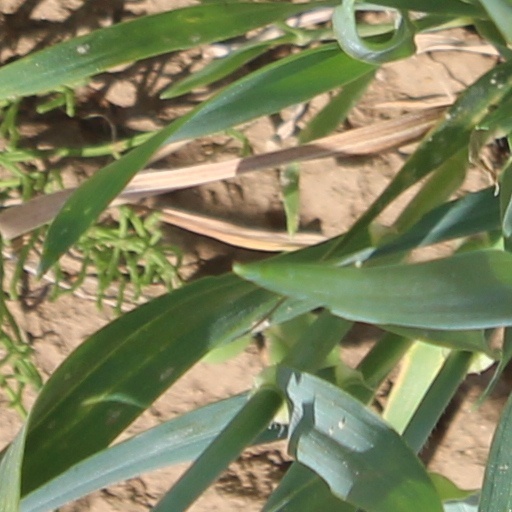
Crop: wheat